Hennessy

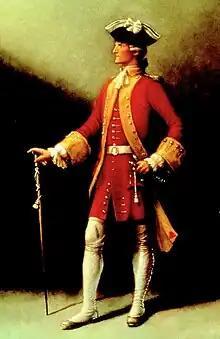
Richard Hennessy (1724–1800) founded the distillery in 1765

The Hennessy cognac distillery was founded by Irish Jacobite military officer Richard Hennessy in 1765, who had served in the army of Louis XV. The Hennessy family's seat was Killavullen near Mallow, and was closely related in County Cork to the Nagle, Burke and Roche families. He retired to the Cognac region, and began distilling and exporting brandies, first to Britain and his native Ireland, closely followed by the United States. In 1813 Richard Hennessy's son James Hennessy gave the company its trading name, Jas Hennessy & Co. He was also responsible for choosing Jean Fillioux as the house's Master Blender. A member of the Fillioux family has occupied the role ever since, a business relationship that has lasted eight generations and more than 250 years.